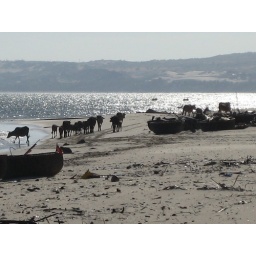
Cows walking along the beach in Mui Ne